Tai Mei Tuk

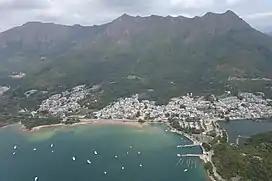
Pat Sin Leng serves as a backdrop for Tai Mei Tuk.

Tai Mei Tuk is a place close to the Plover Cove Reservoir in the Tai Po District, New Territories, Hong Kong.